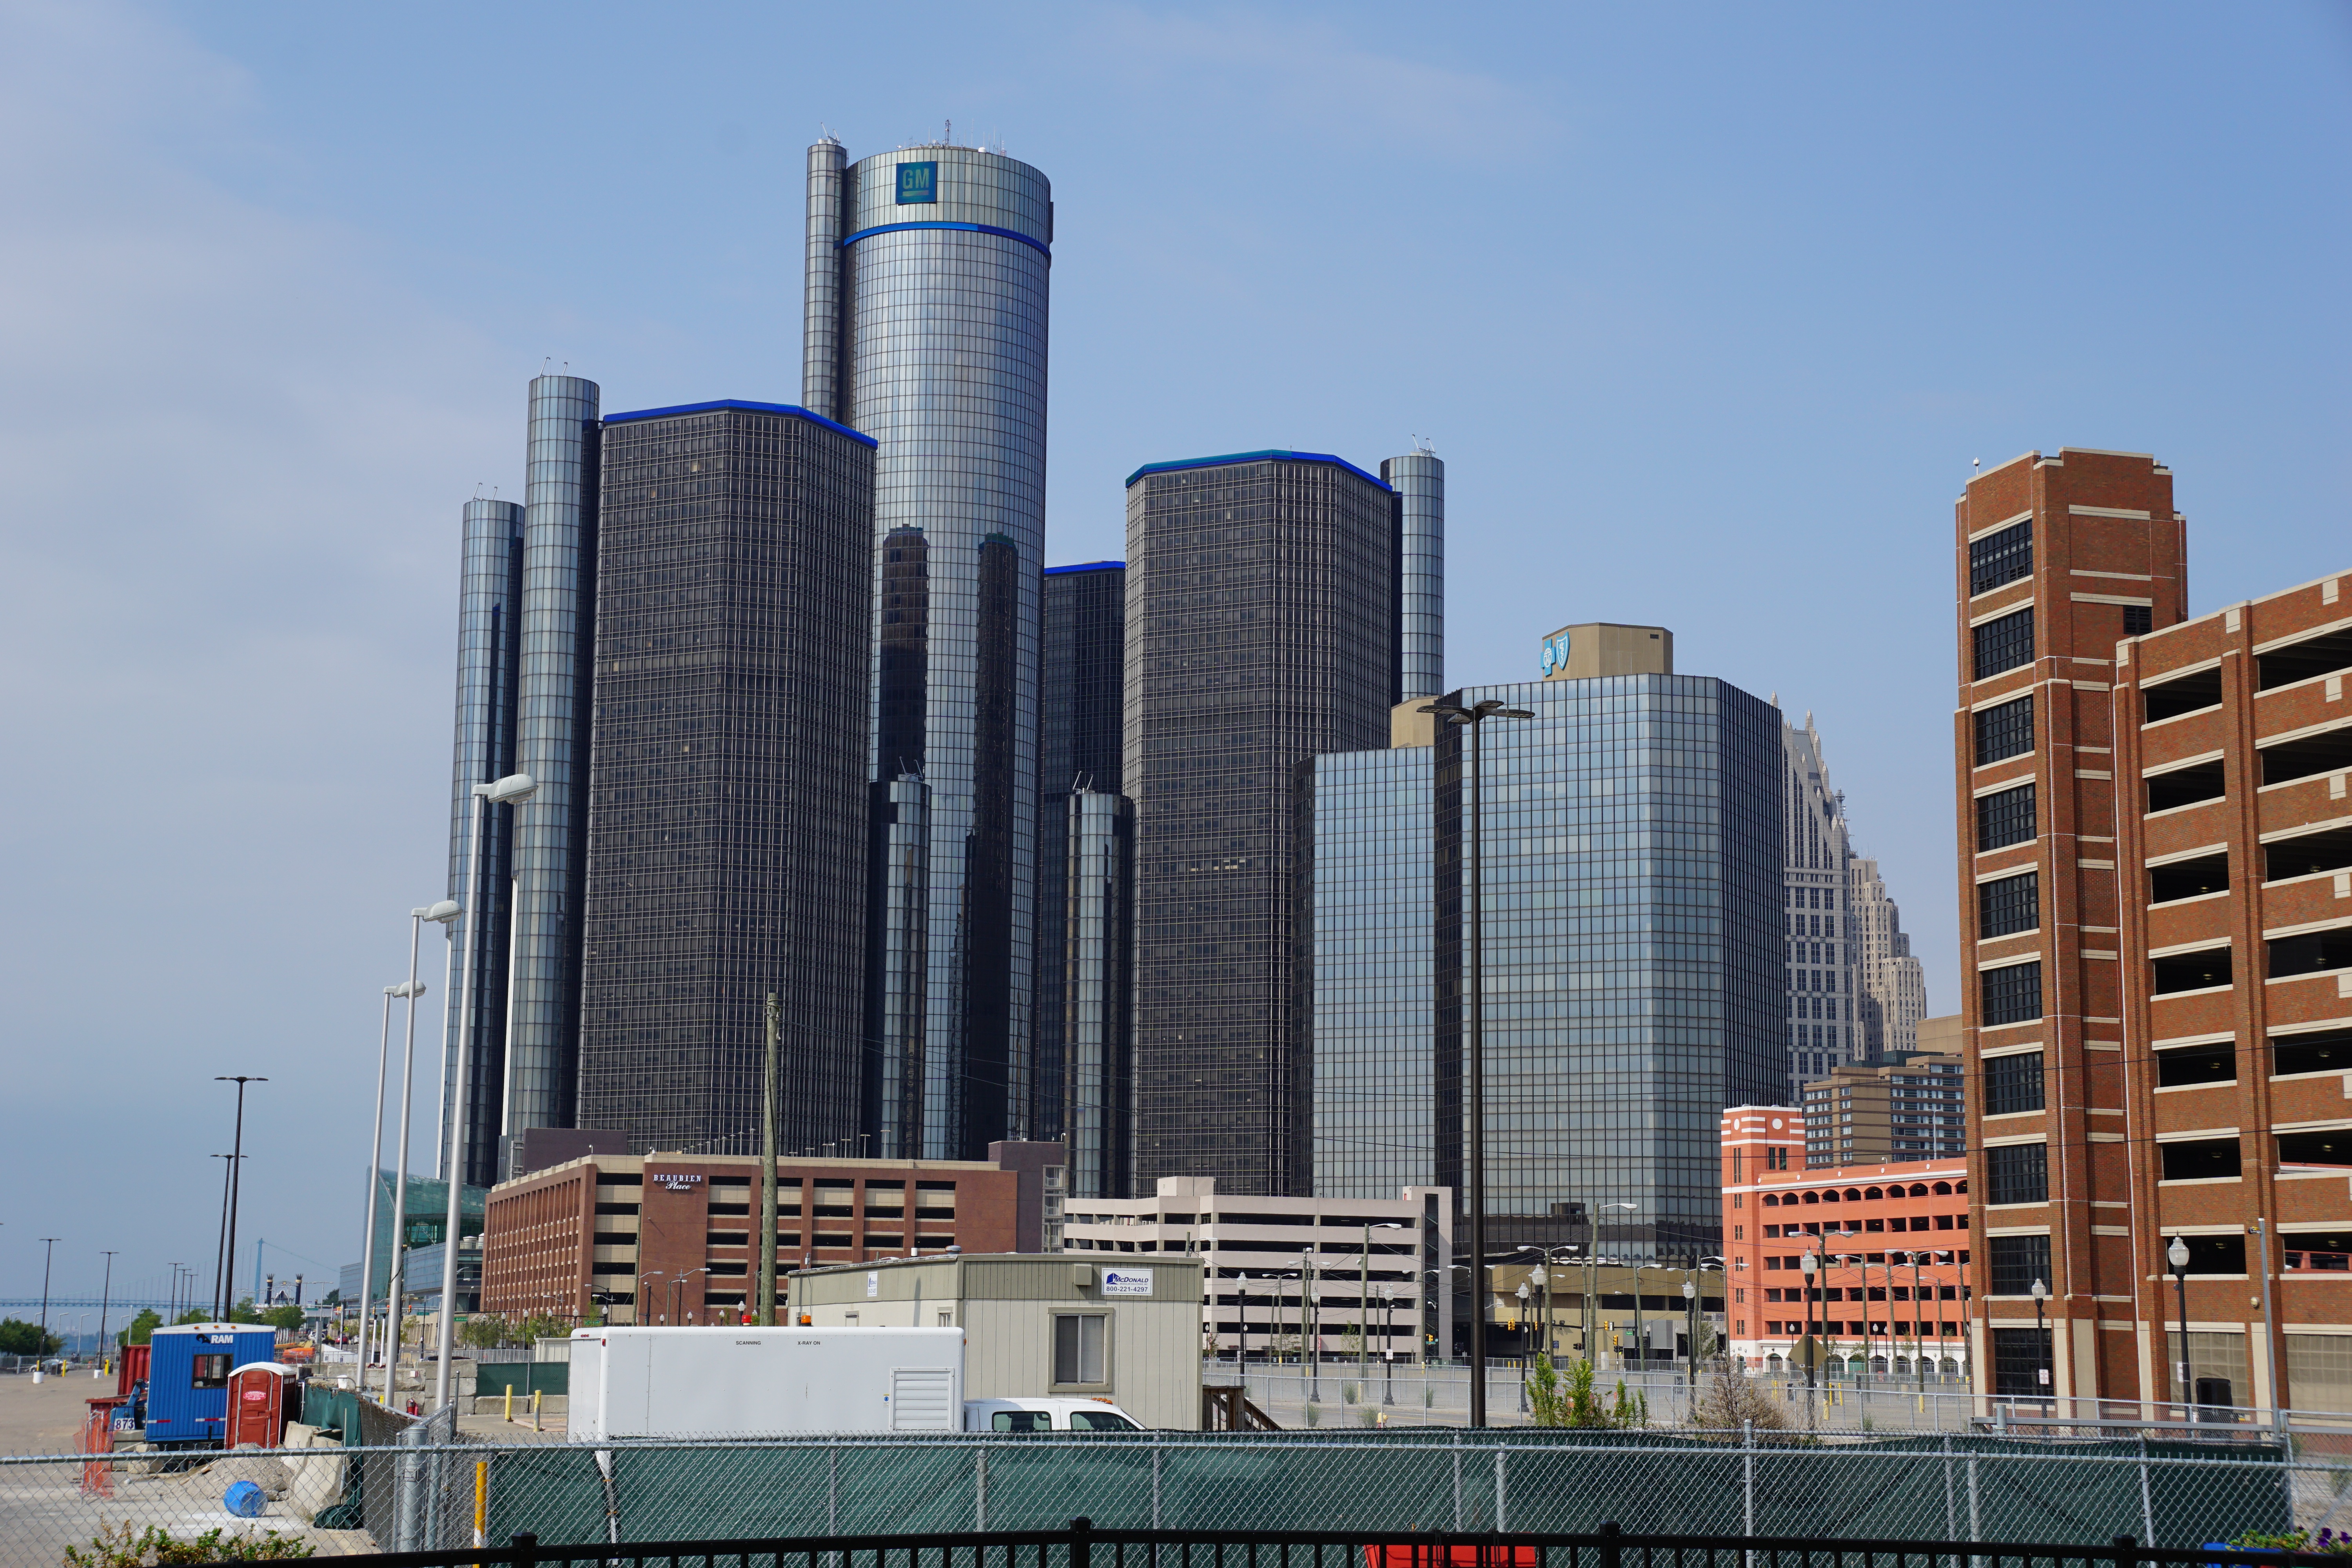
architecture, skyline, city, skyscraper, river, cityscape, downtown, tower, america, landmark, facade, tower block, modern architecture, modern city, renaissance, detroit, metropolis, condominium, urban area, residential area, detroit skyline, human settlement, metropolitan area